Long Flat, New South Wales

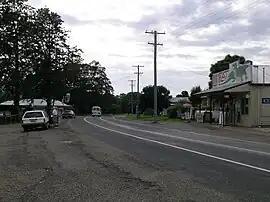
Hotel and general store in Long Flat

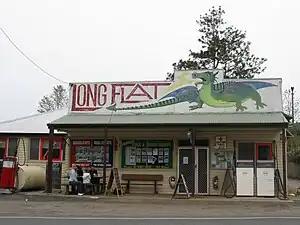
Long Flat General Store

Long Flat is a rural village situated on the Oxley Highway and the southern bank of the Hastings River. This village is about 50 kilometres west of Port Macquarie, 30 kilometres west of Wauchope and 133 km east of Walcha. The boundaries are within the Port Macquarie-Hastings Council Local Government Area and Macquarie County.